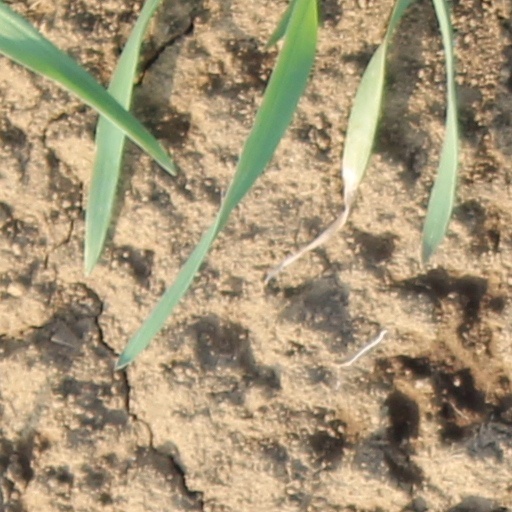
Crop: wheat